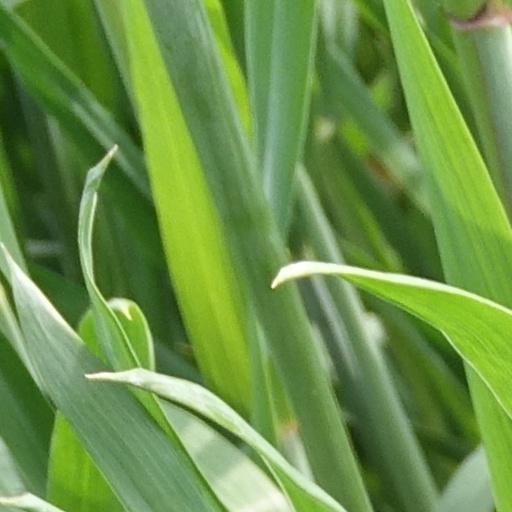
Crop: wheat